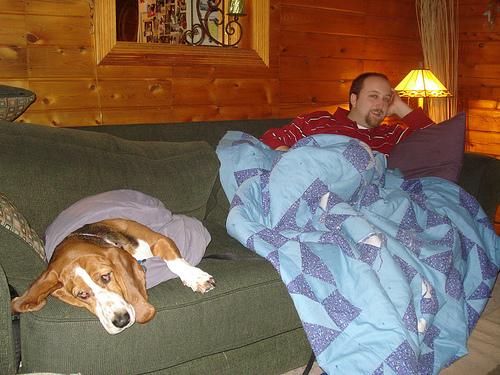
Breed: basset hound